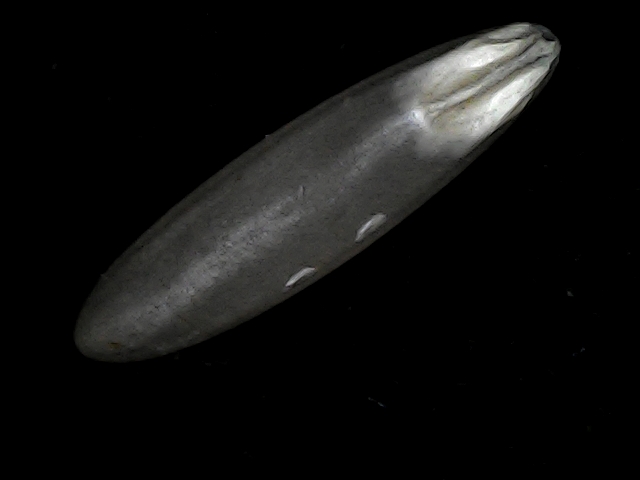
Rice variety: BRRI102